Minami-Kakuda Station

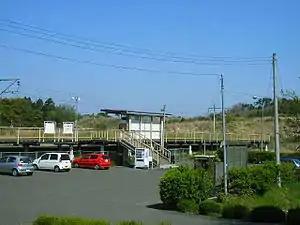
Minami-Kakuda Station, April 2005

is a railway station on the AbukumaExpress in the city of Kakuda, Miyagi Prefecture, Japan.